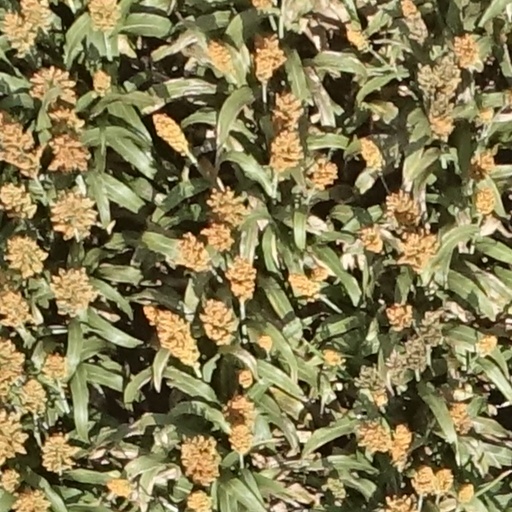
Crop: sorghum